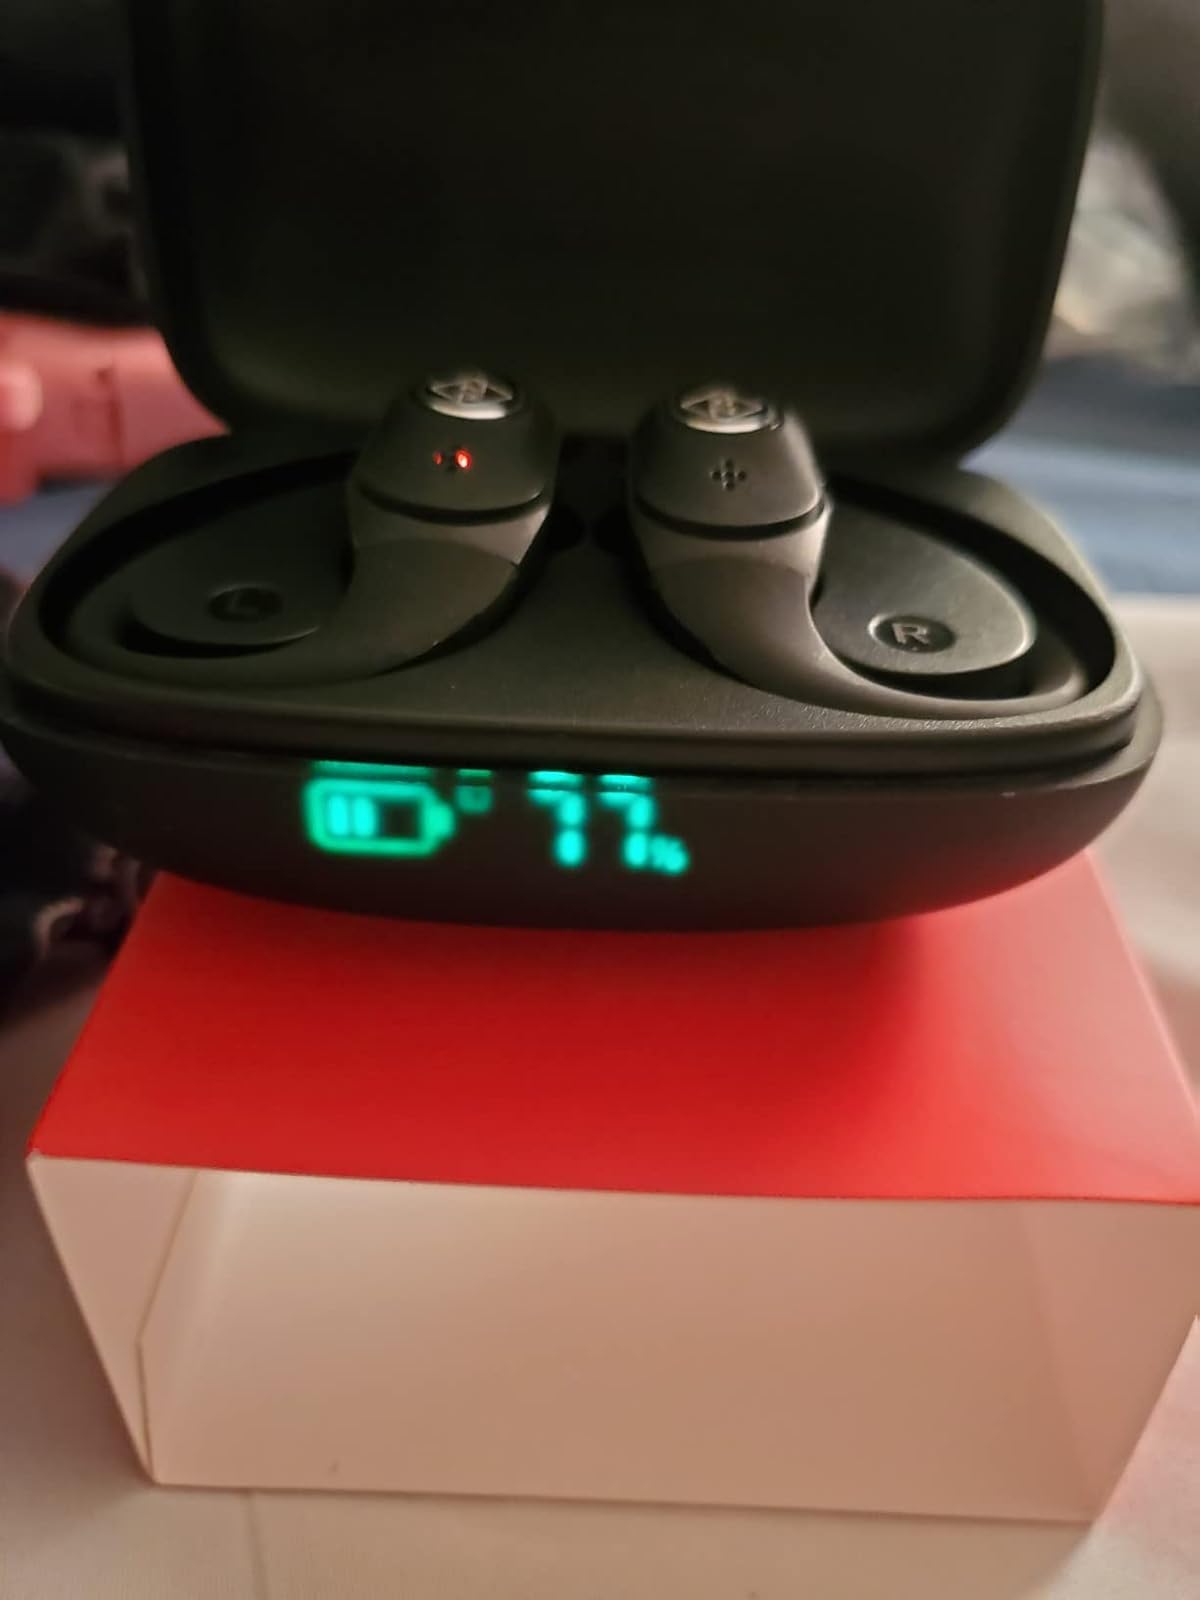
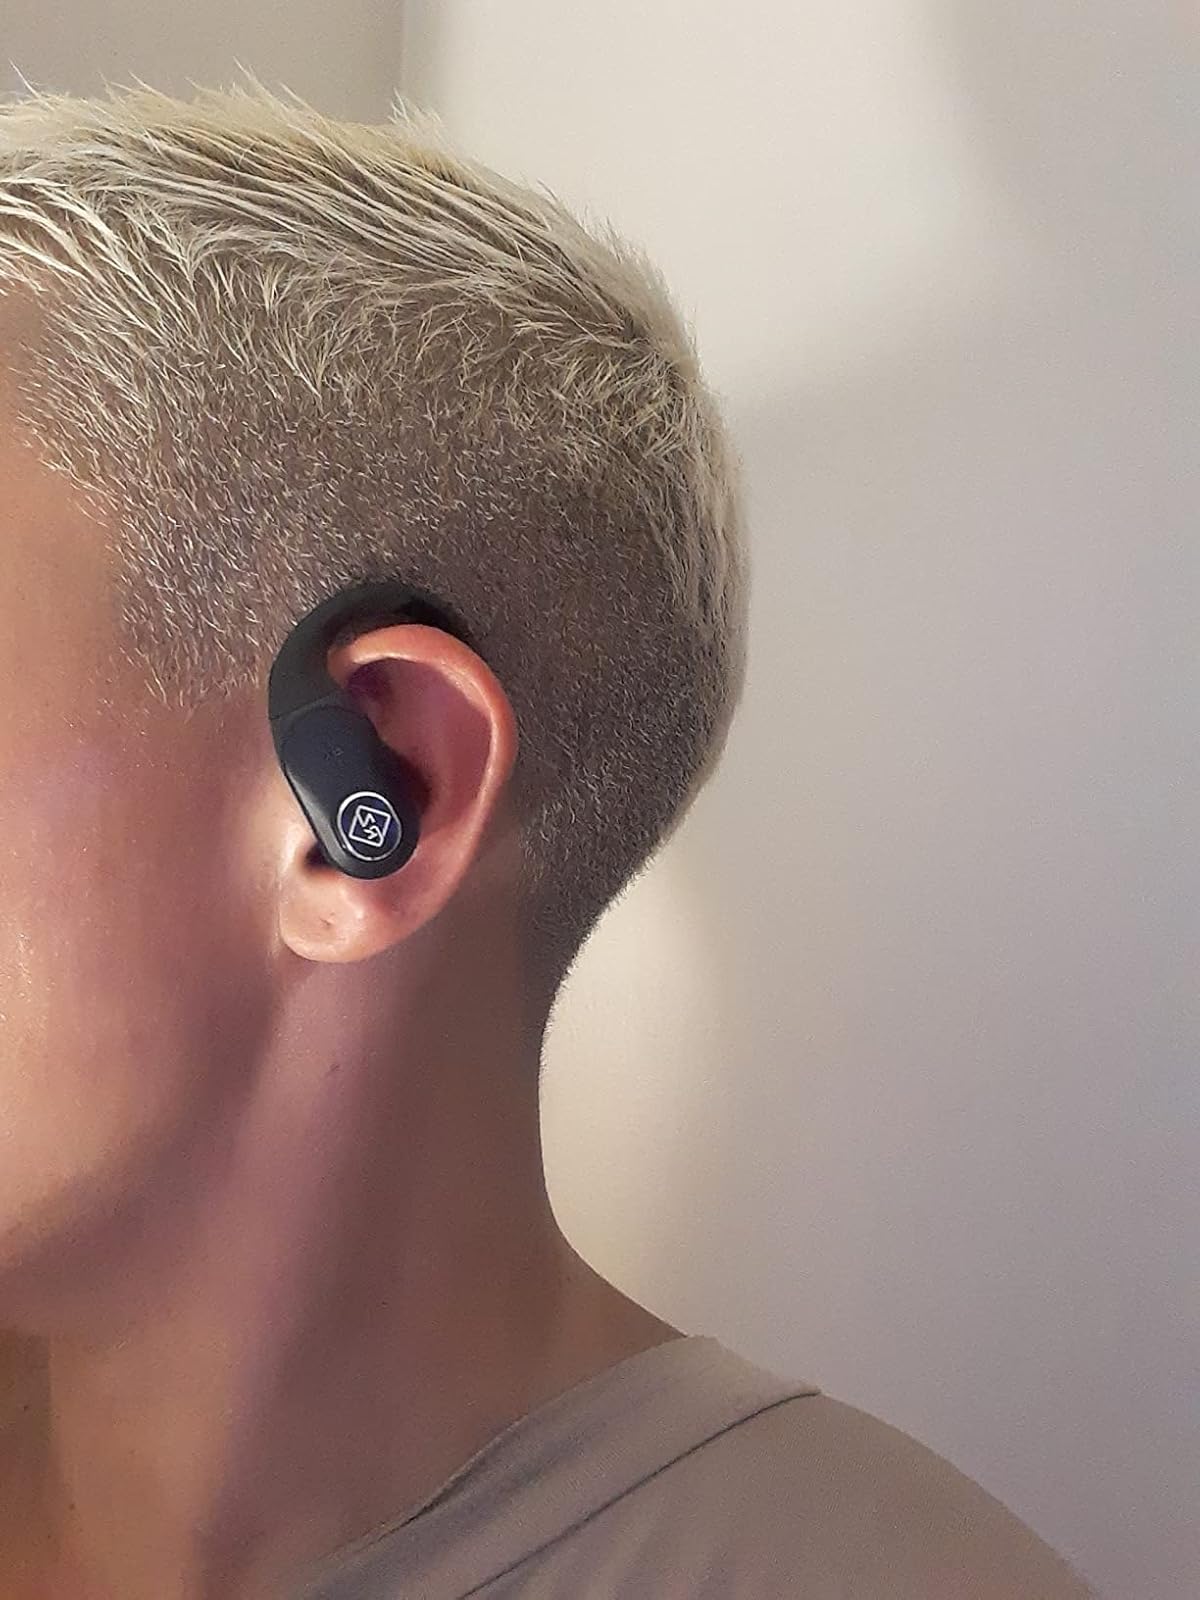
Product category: earbuds
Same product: yes